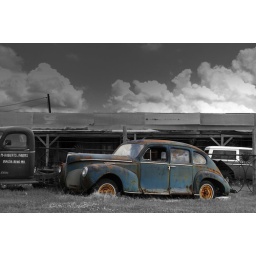
old car, just sitting on the side of the road in Liberty, MO